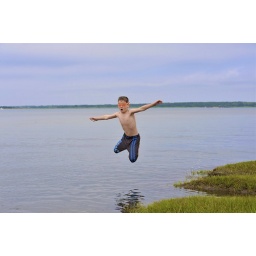
my boy leaping in to the cape cod ocean